Enrique Criado Navamuel

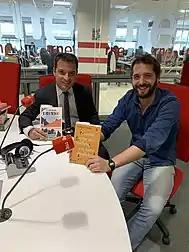
Enrique Criado presenting "Cosas que no caben en una maleta" and "El paraguas balcánico" on RNE.

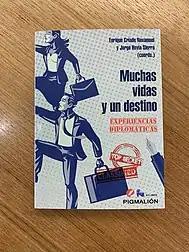

His previous destinations and trips were source of inspiration for his first book of travel literature “Cosas que no caben en una maleta” (Aguilar, Penguin Random House, January 2016), which was reedited by Aguilar and translated to Bulgarian (Colibri, 2016) and at Latinamerica (Equidistancias, 2022). He wrote a second travel literature-genre book “El paraguas balcánico: un paseo sin protocolos” (Aguilar, Penguin Random House, 2019), which was reedited by Aguilar as well.